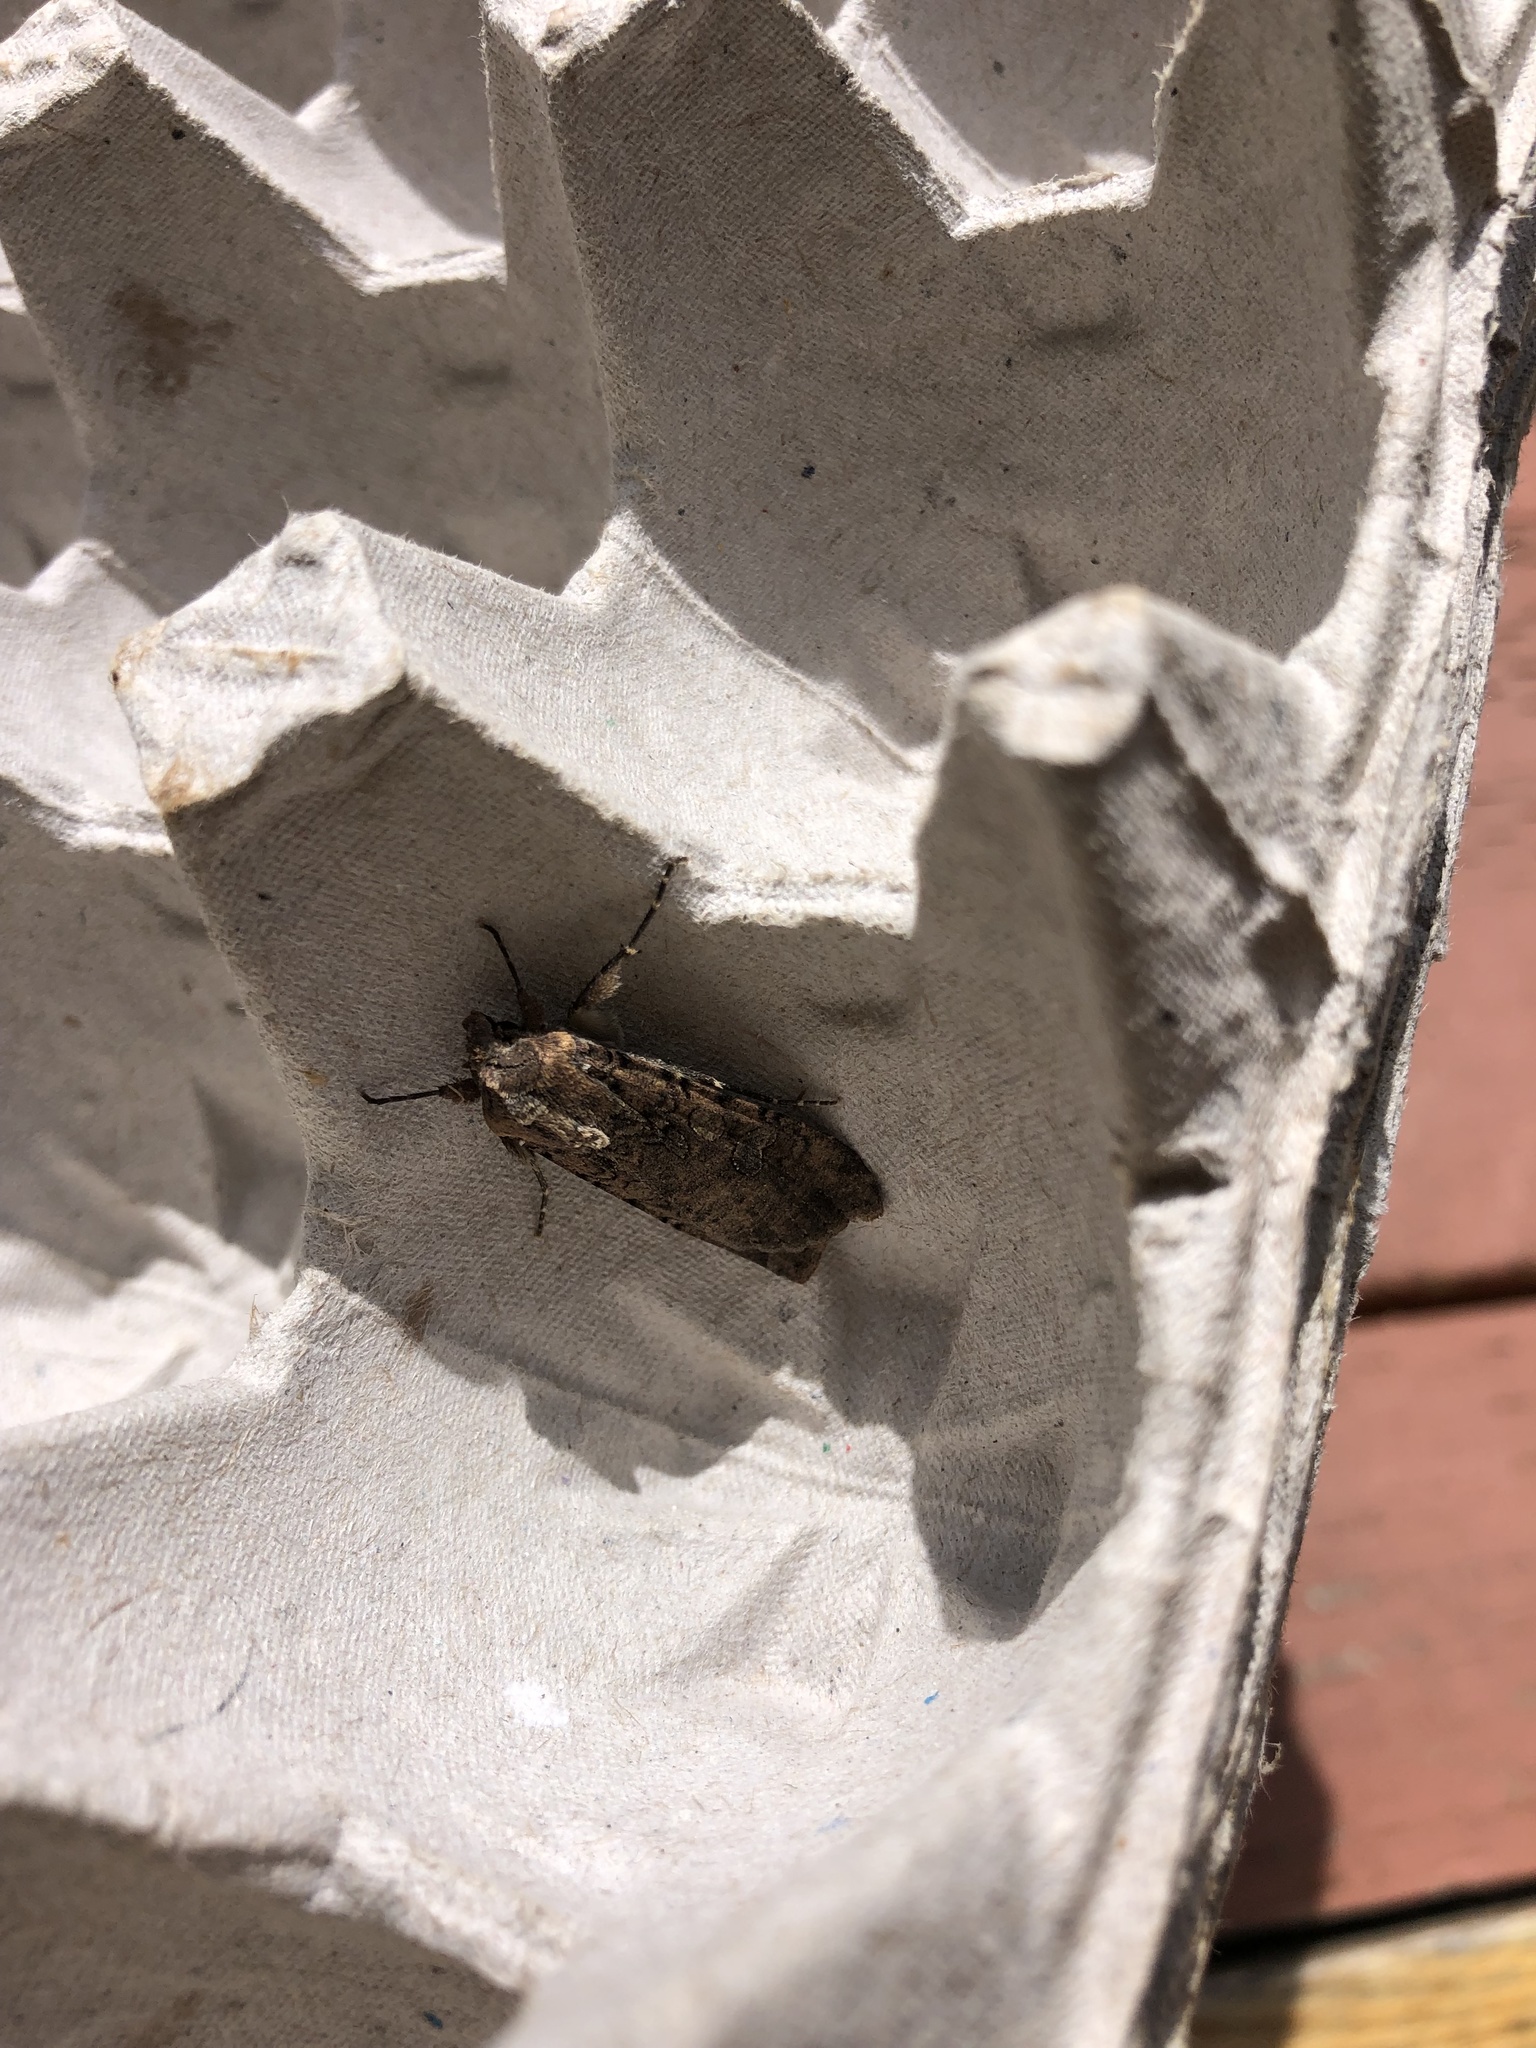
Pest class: cutworms